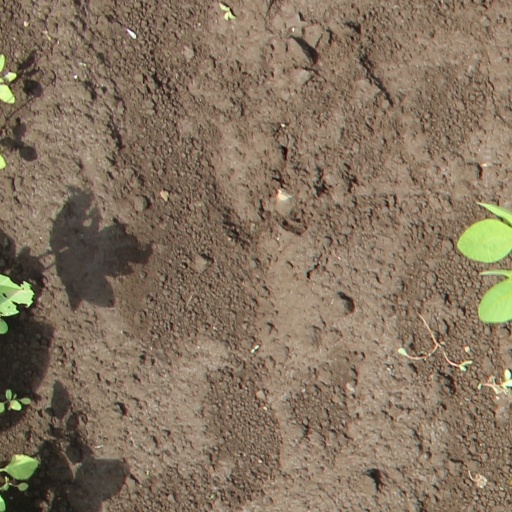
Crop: soybean